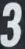
Number: 3